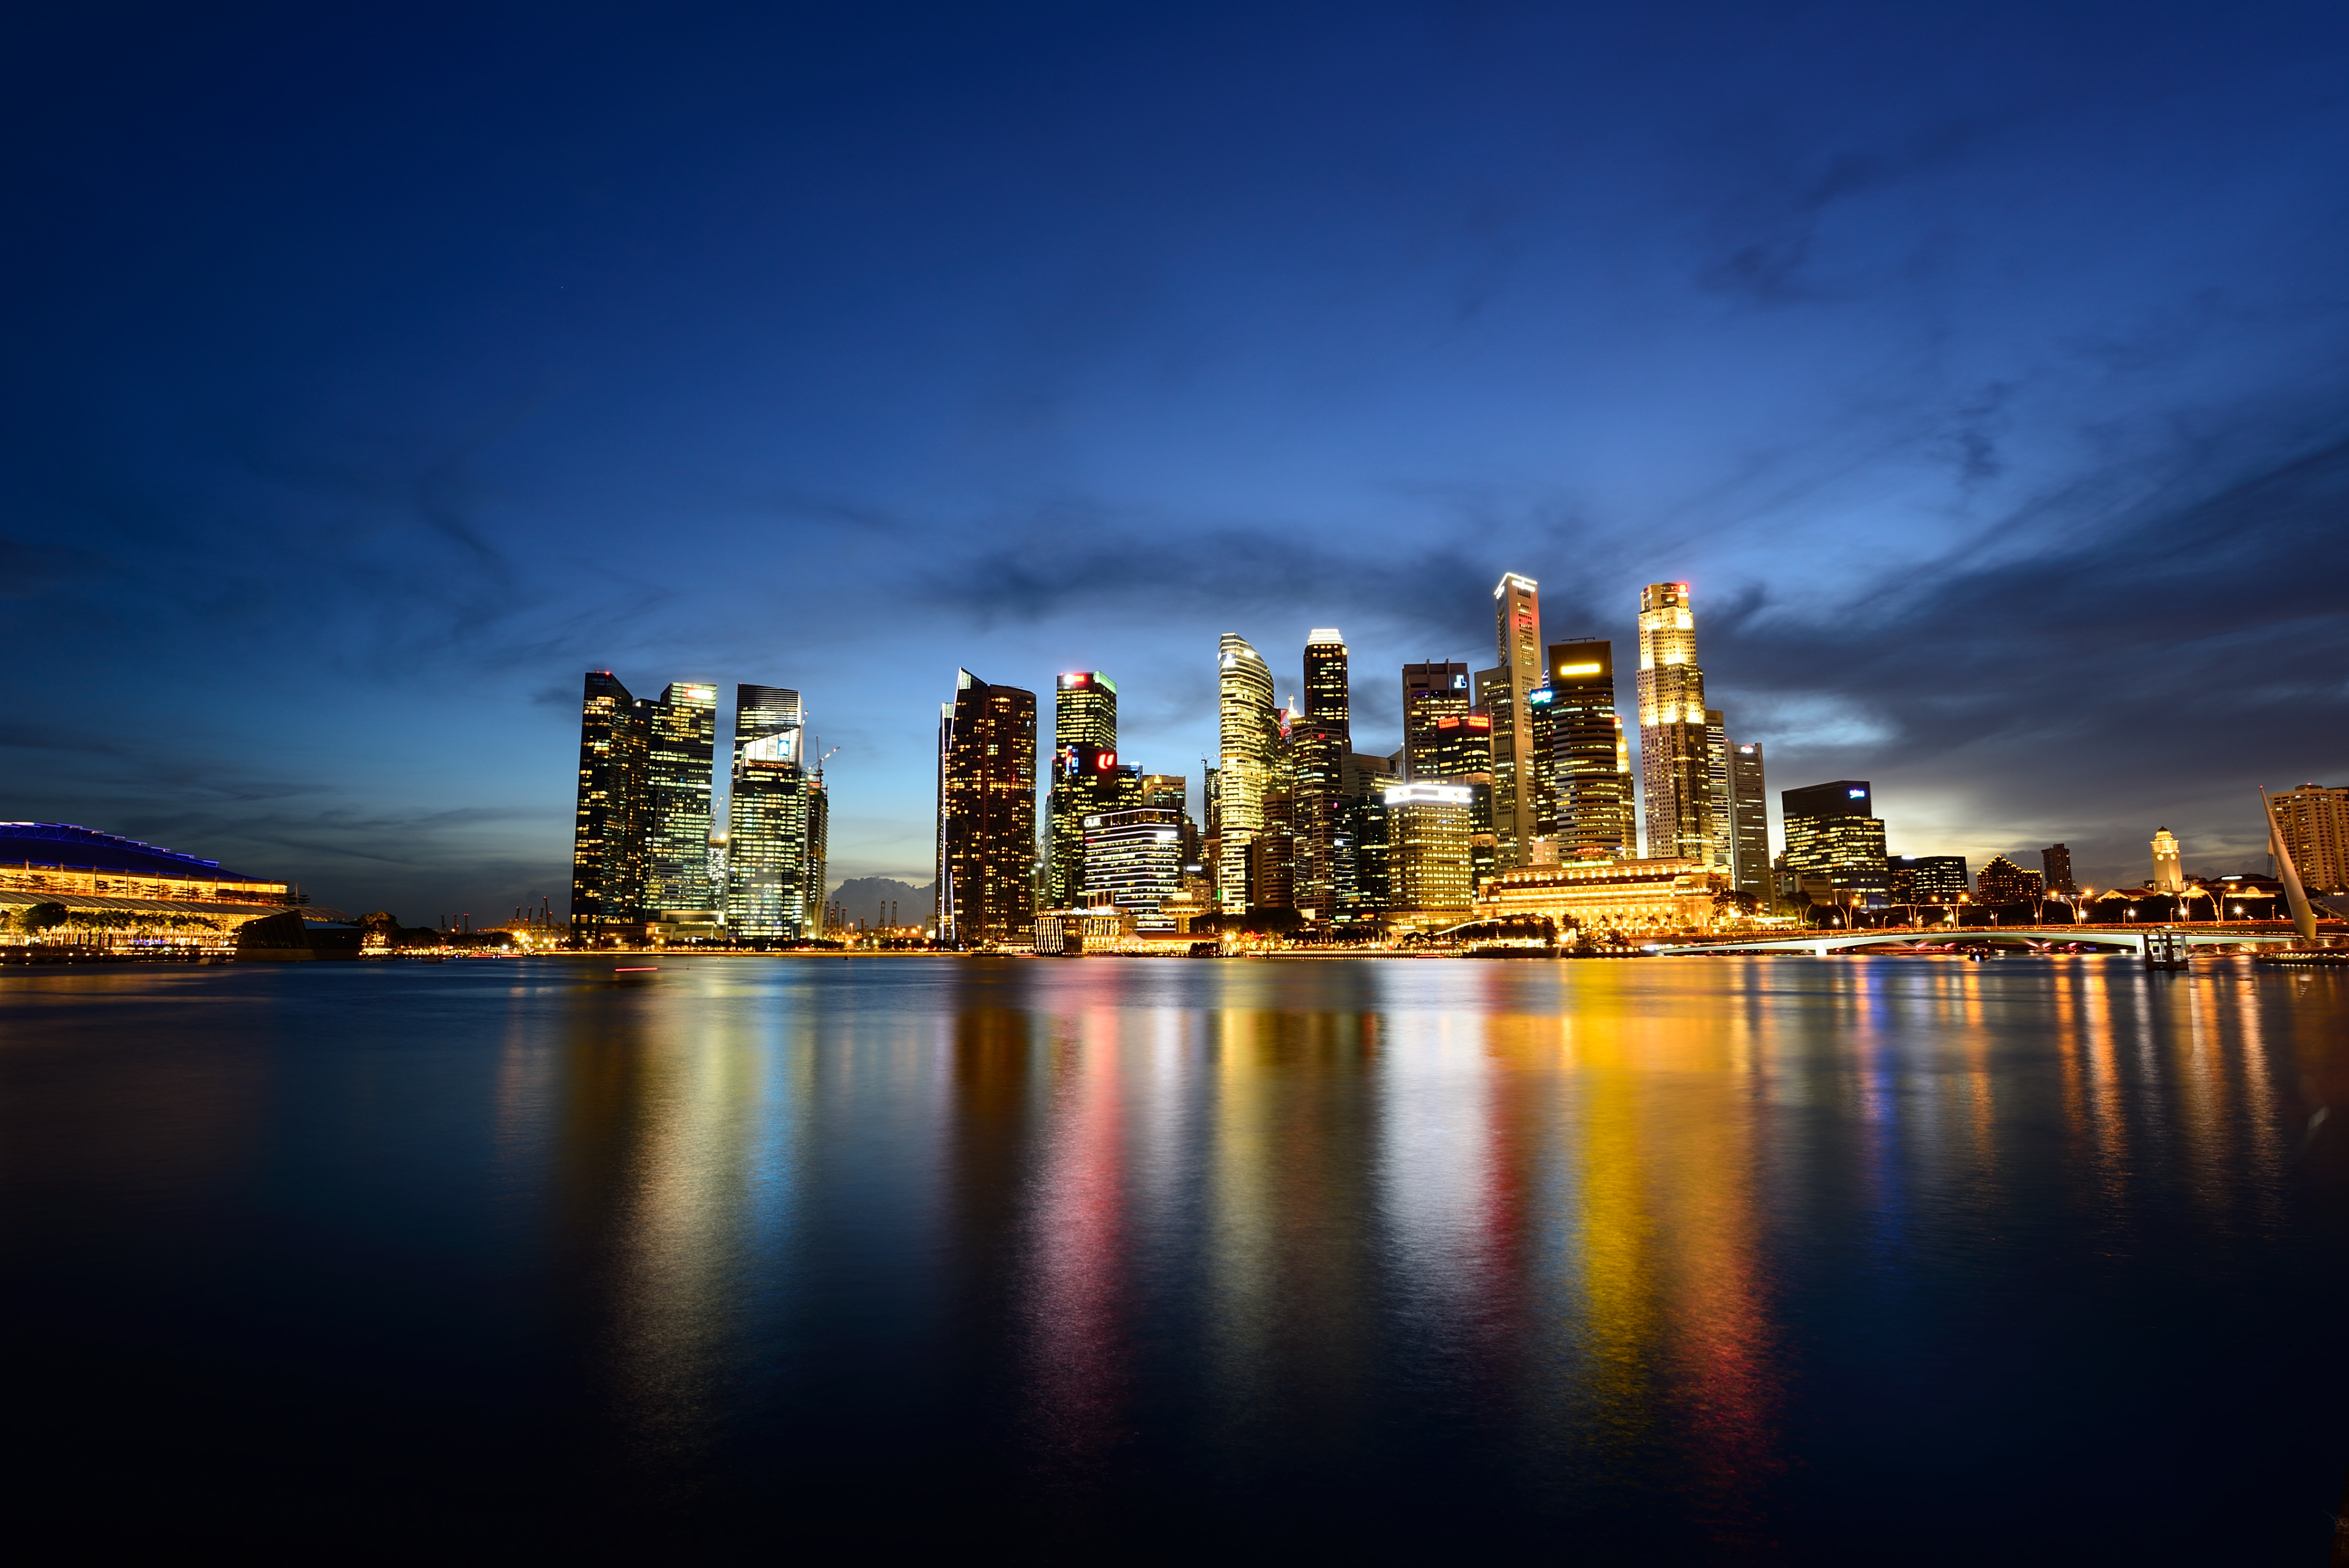
city, night, cityscape, metropolitan area, sky, skyline, urban area, reflection, metropolis, blue, landmark, human settlement, tower block, water, skyscraper, downtown, daytime, dusk, architecture, evening, cloud, building, horizon, river, condominium, sea, landscape, world, tower, bay